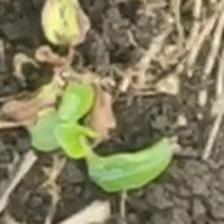
Weed species: Kena_(Commplina_benghalensio)